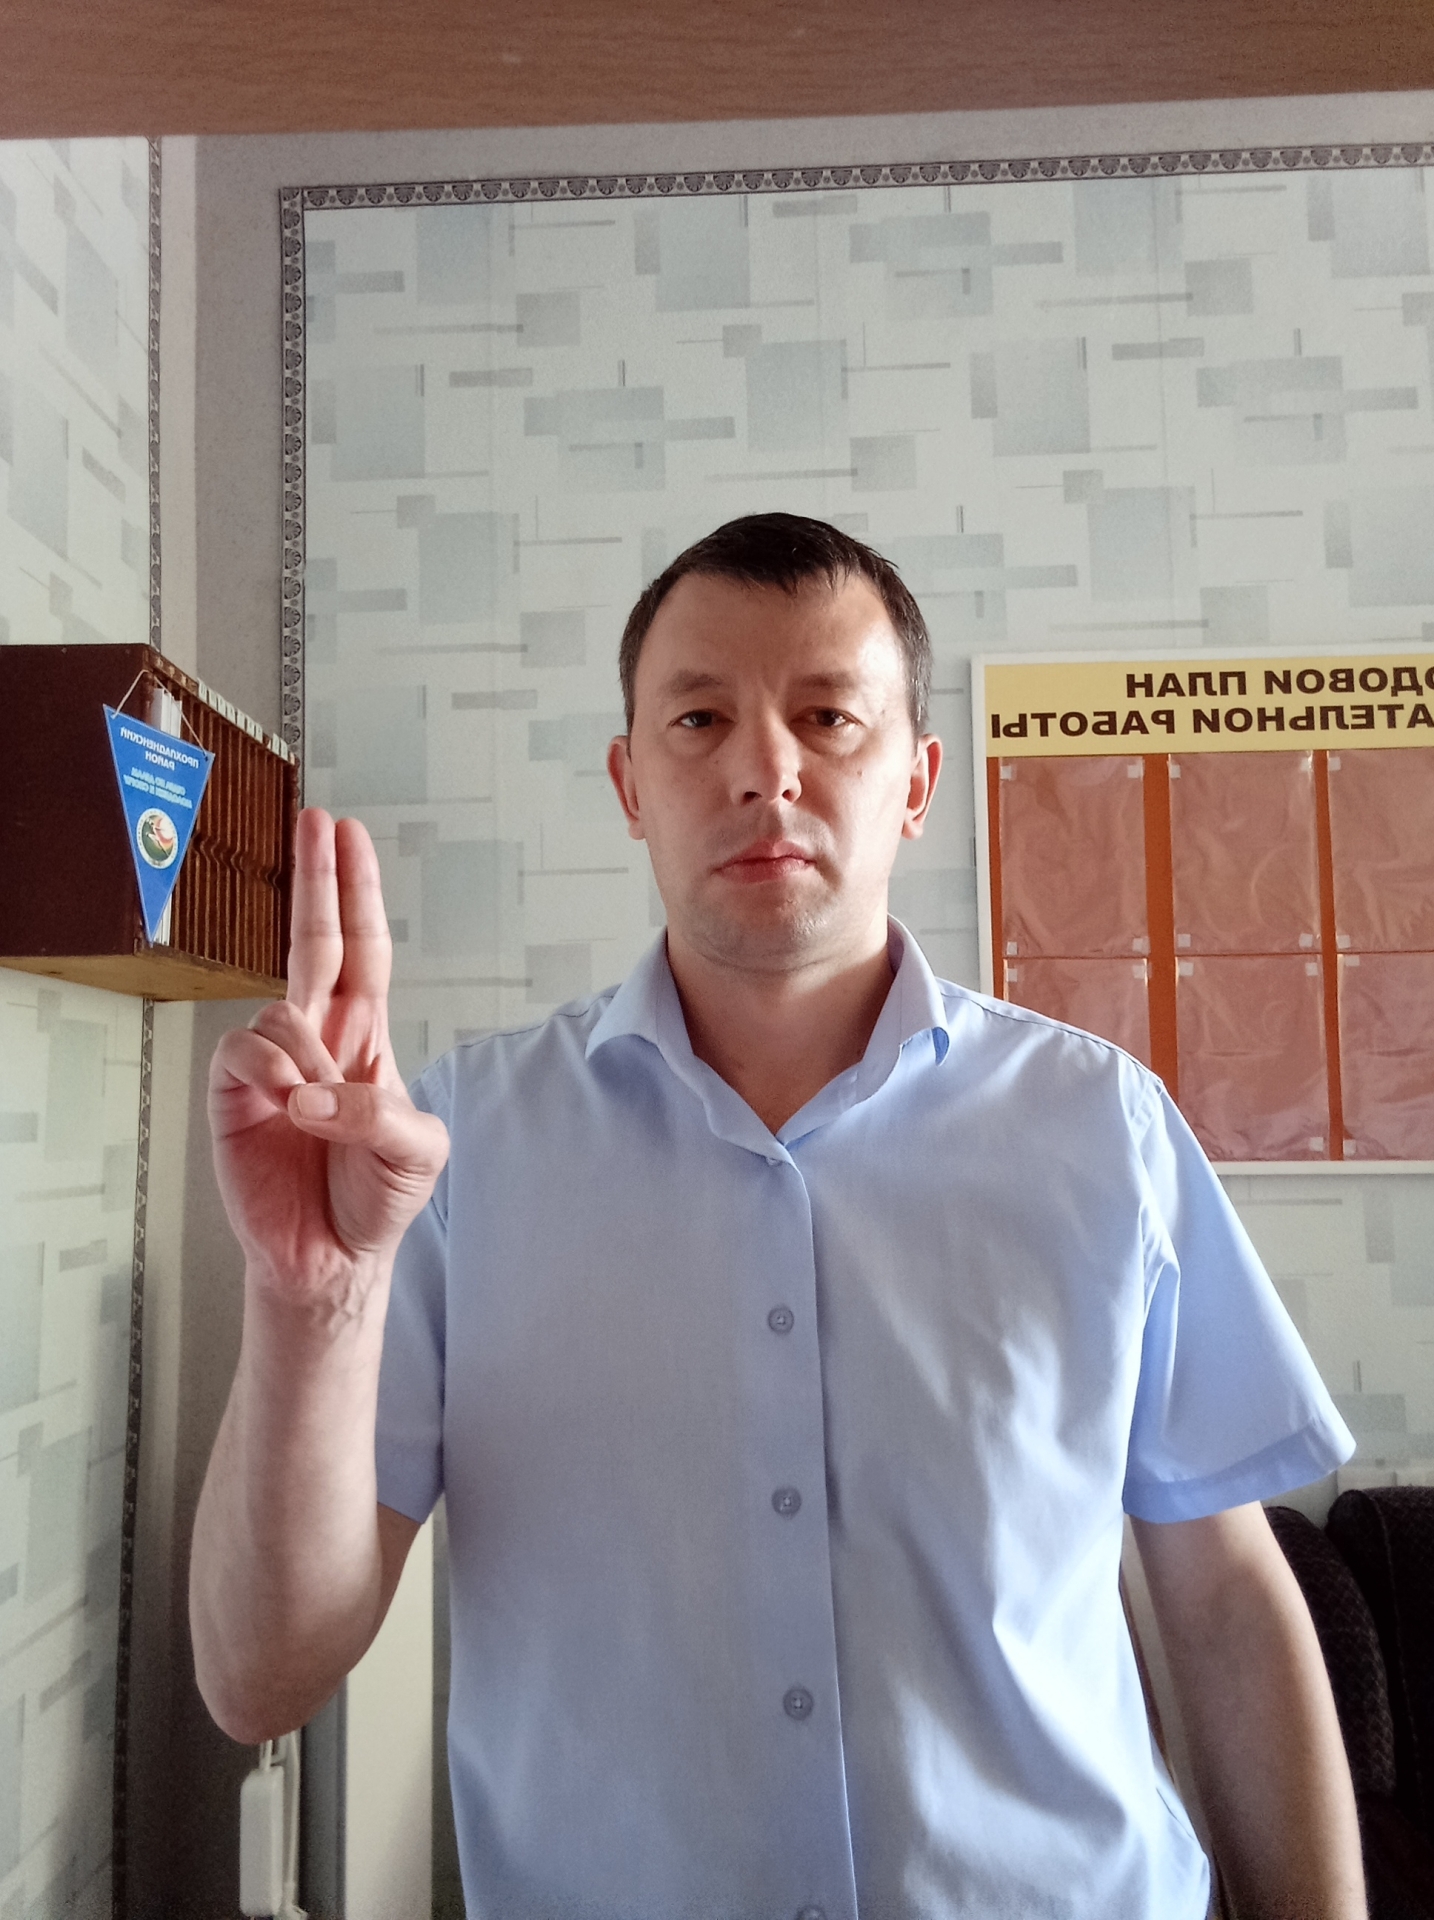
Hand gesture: two_up